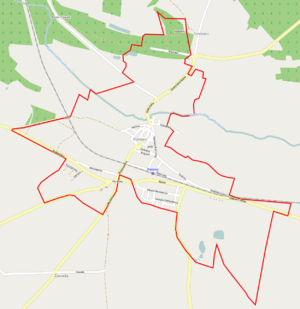
Poniec est une ville de la voïvodie de Grande-Pologne et du powiat de Gostyń.